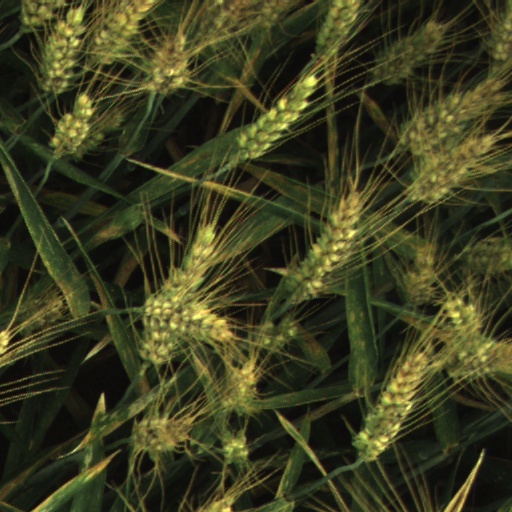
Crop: wheat